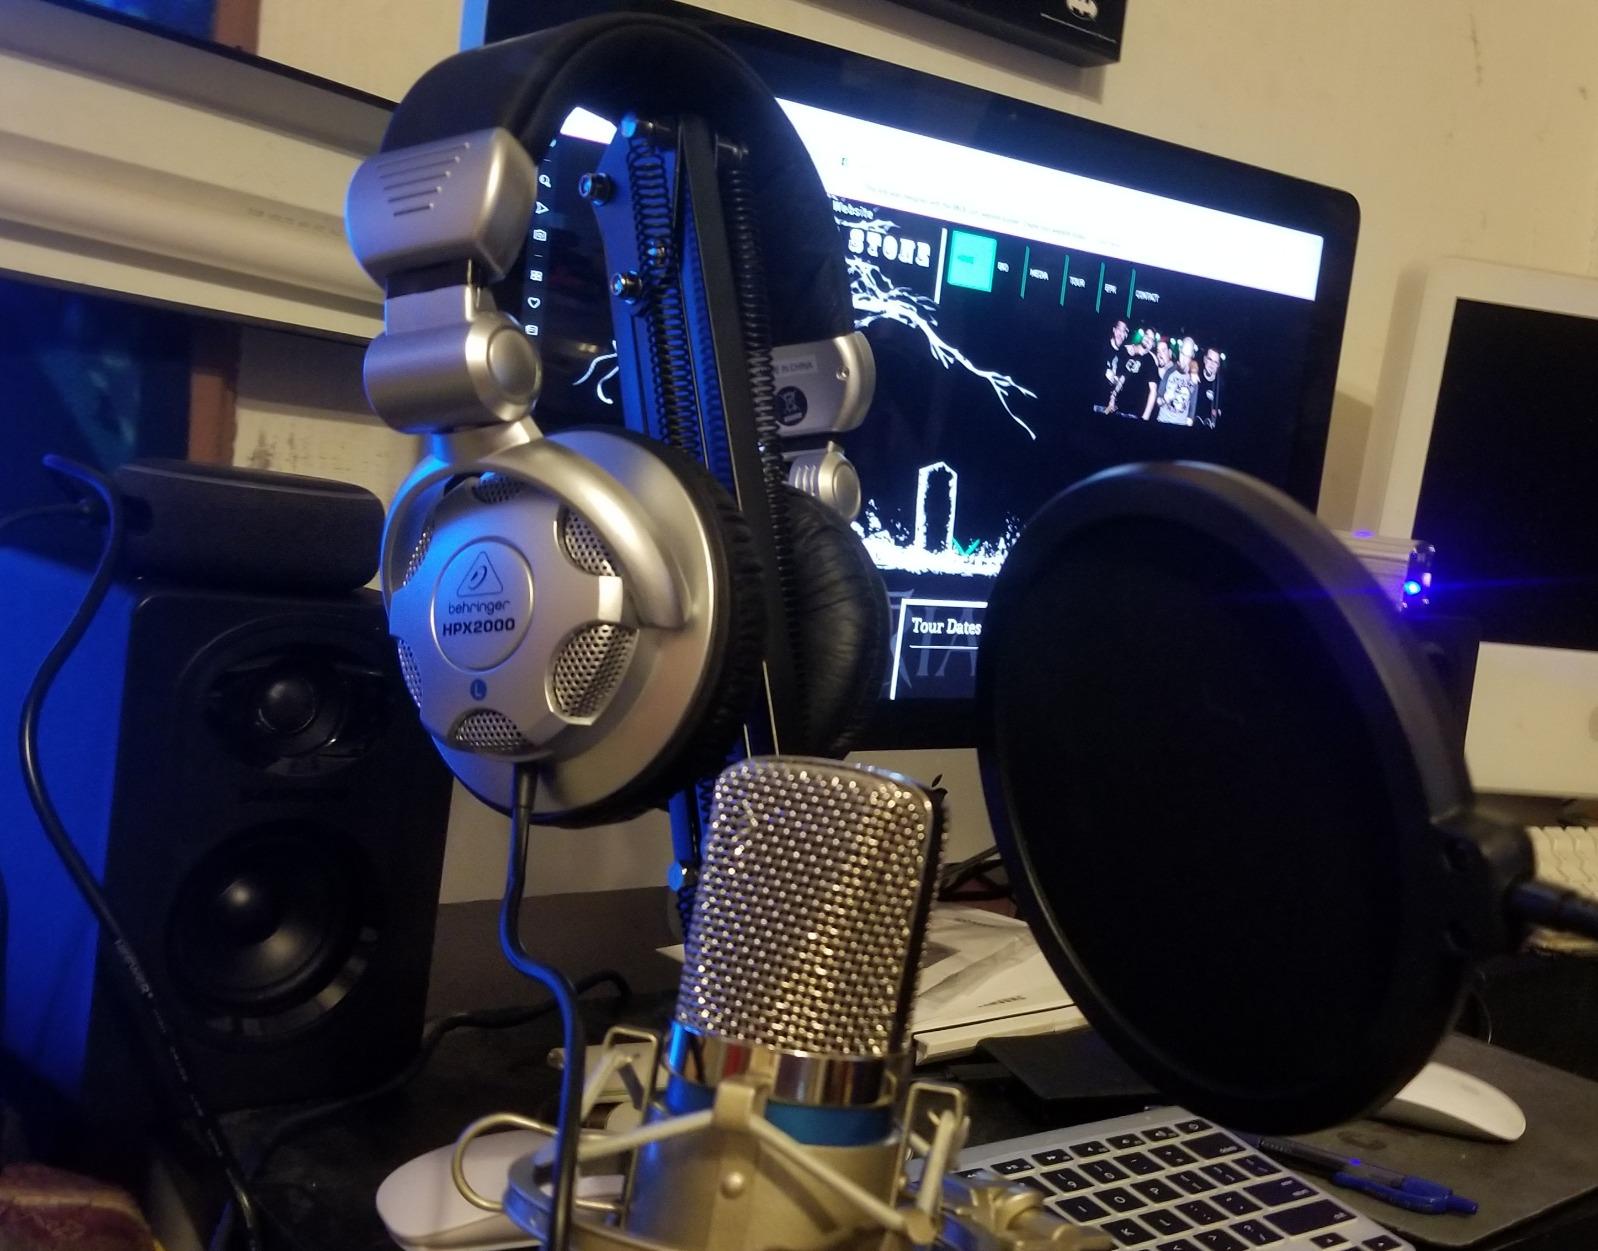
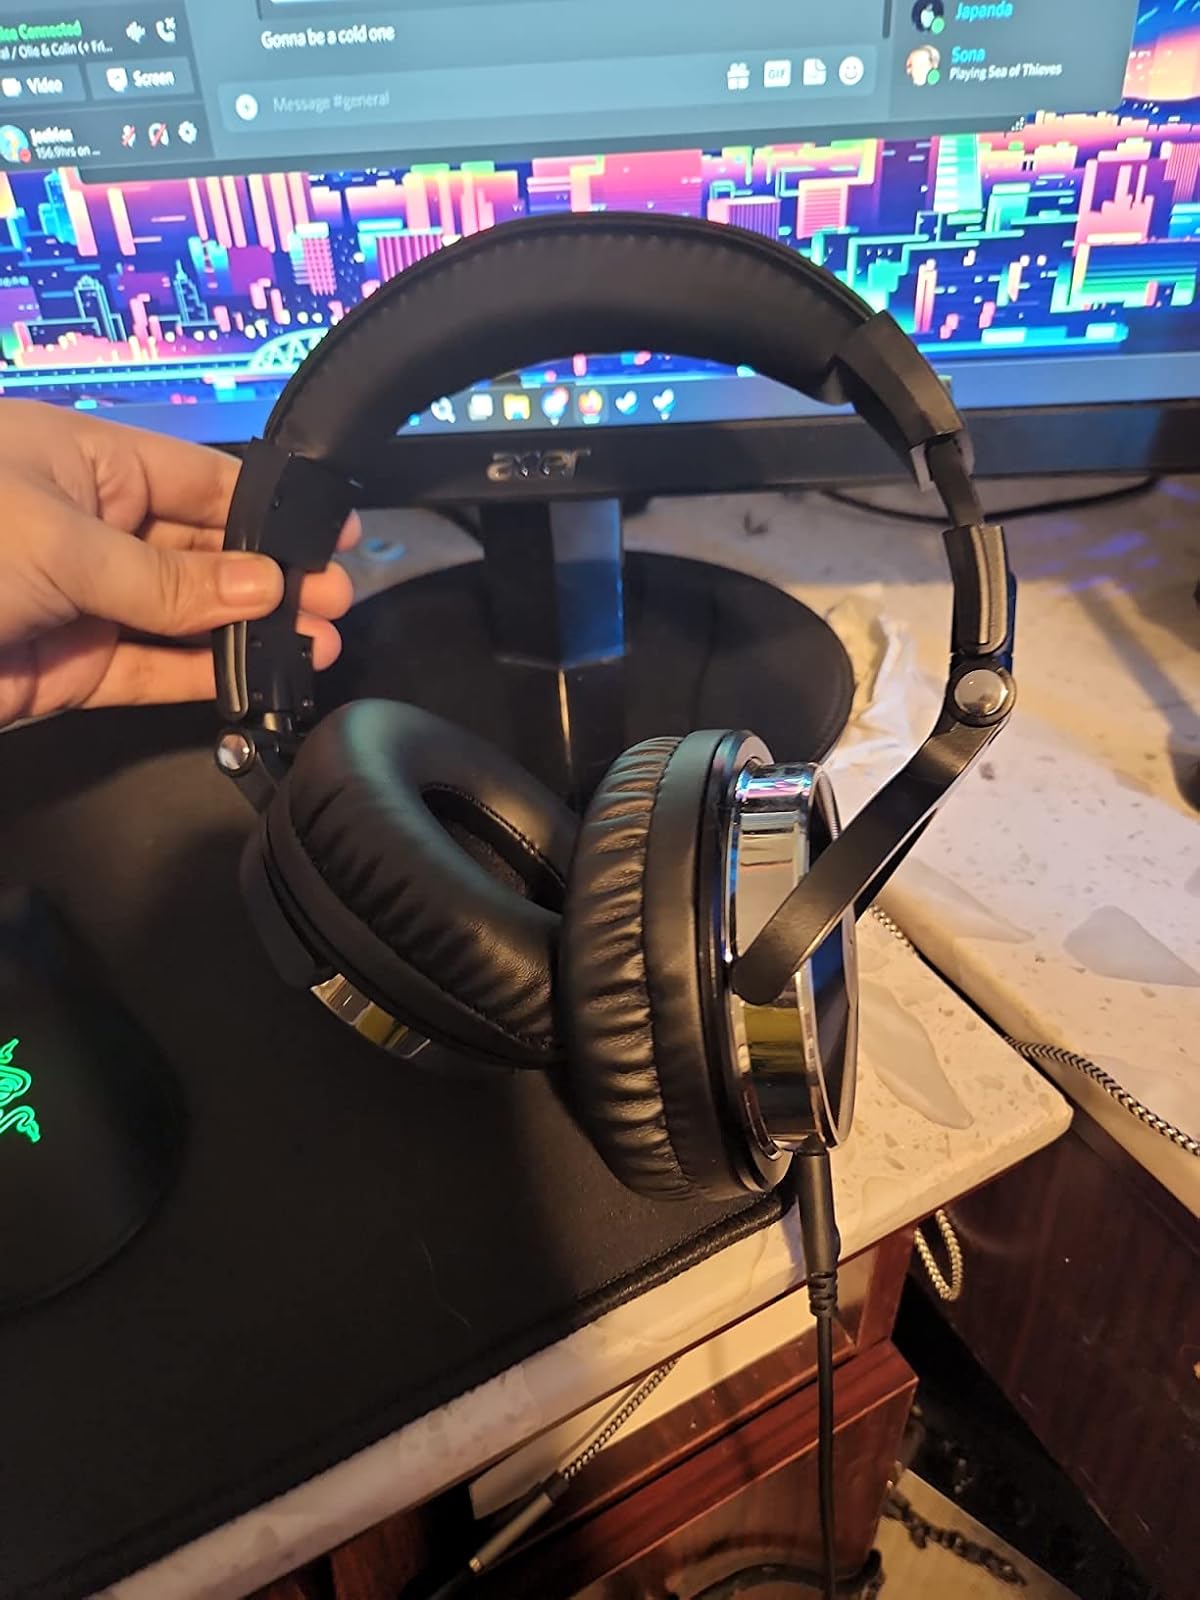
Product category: headphones
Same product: no